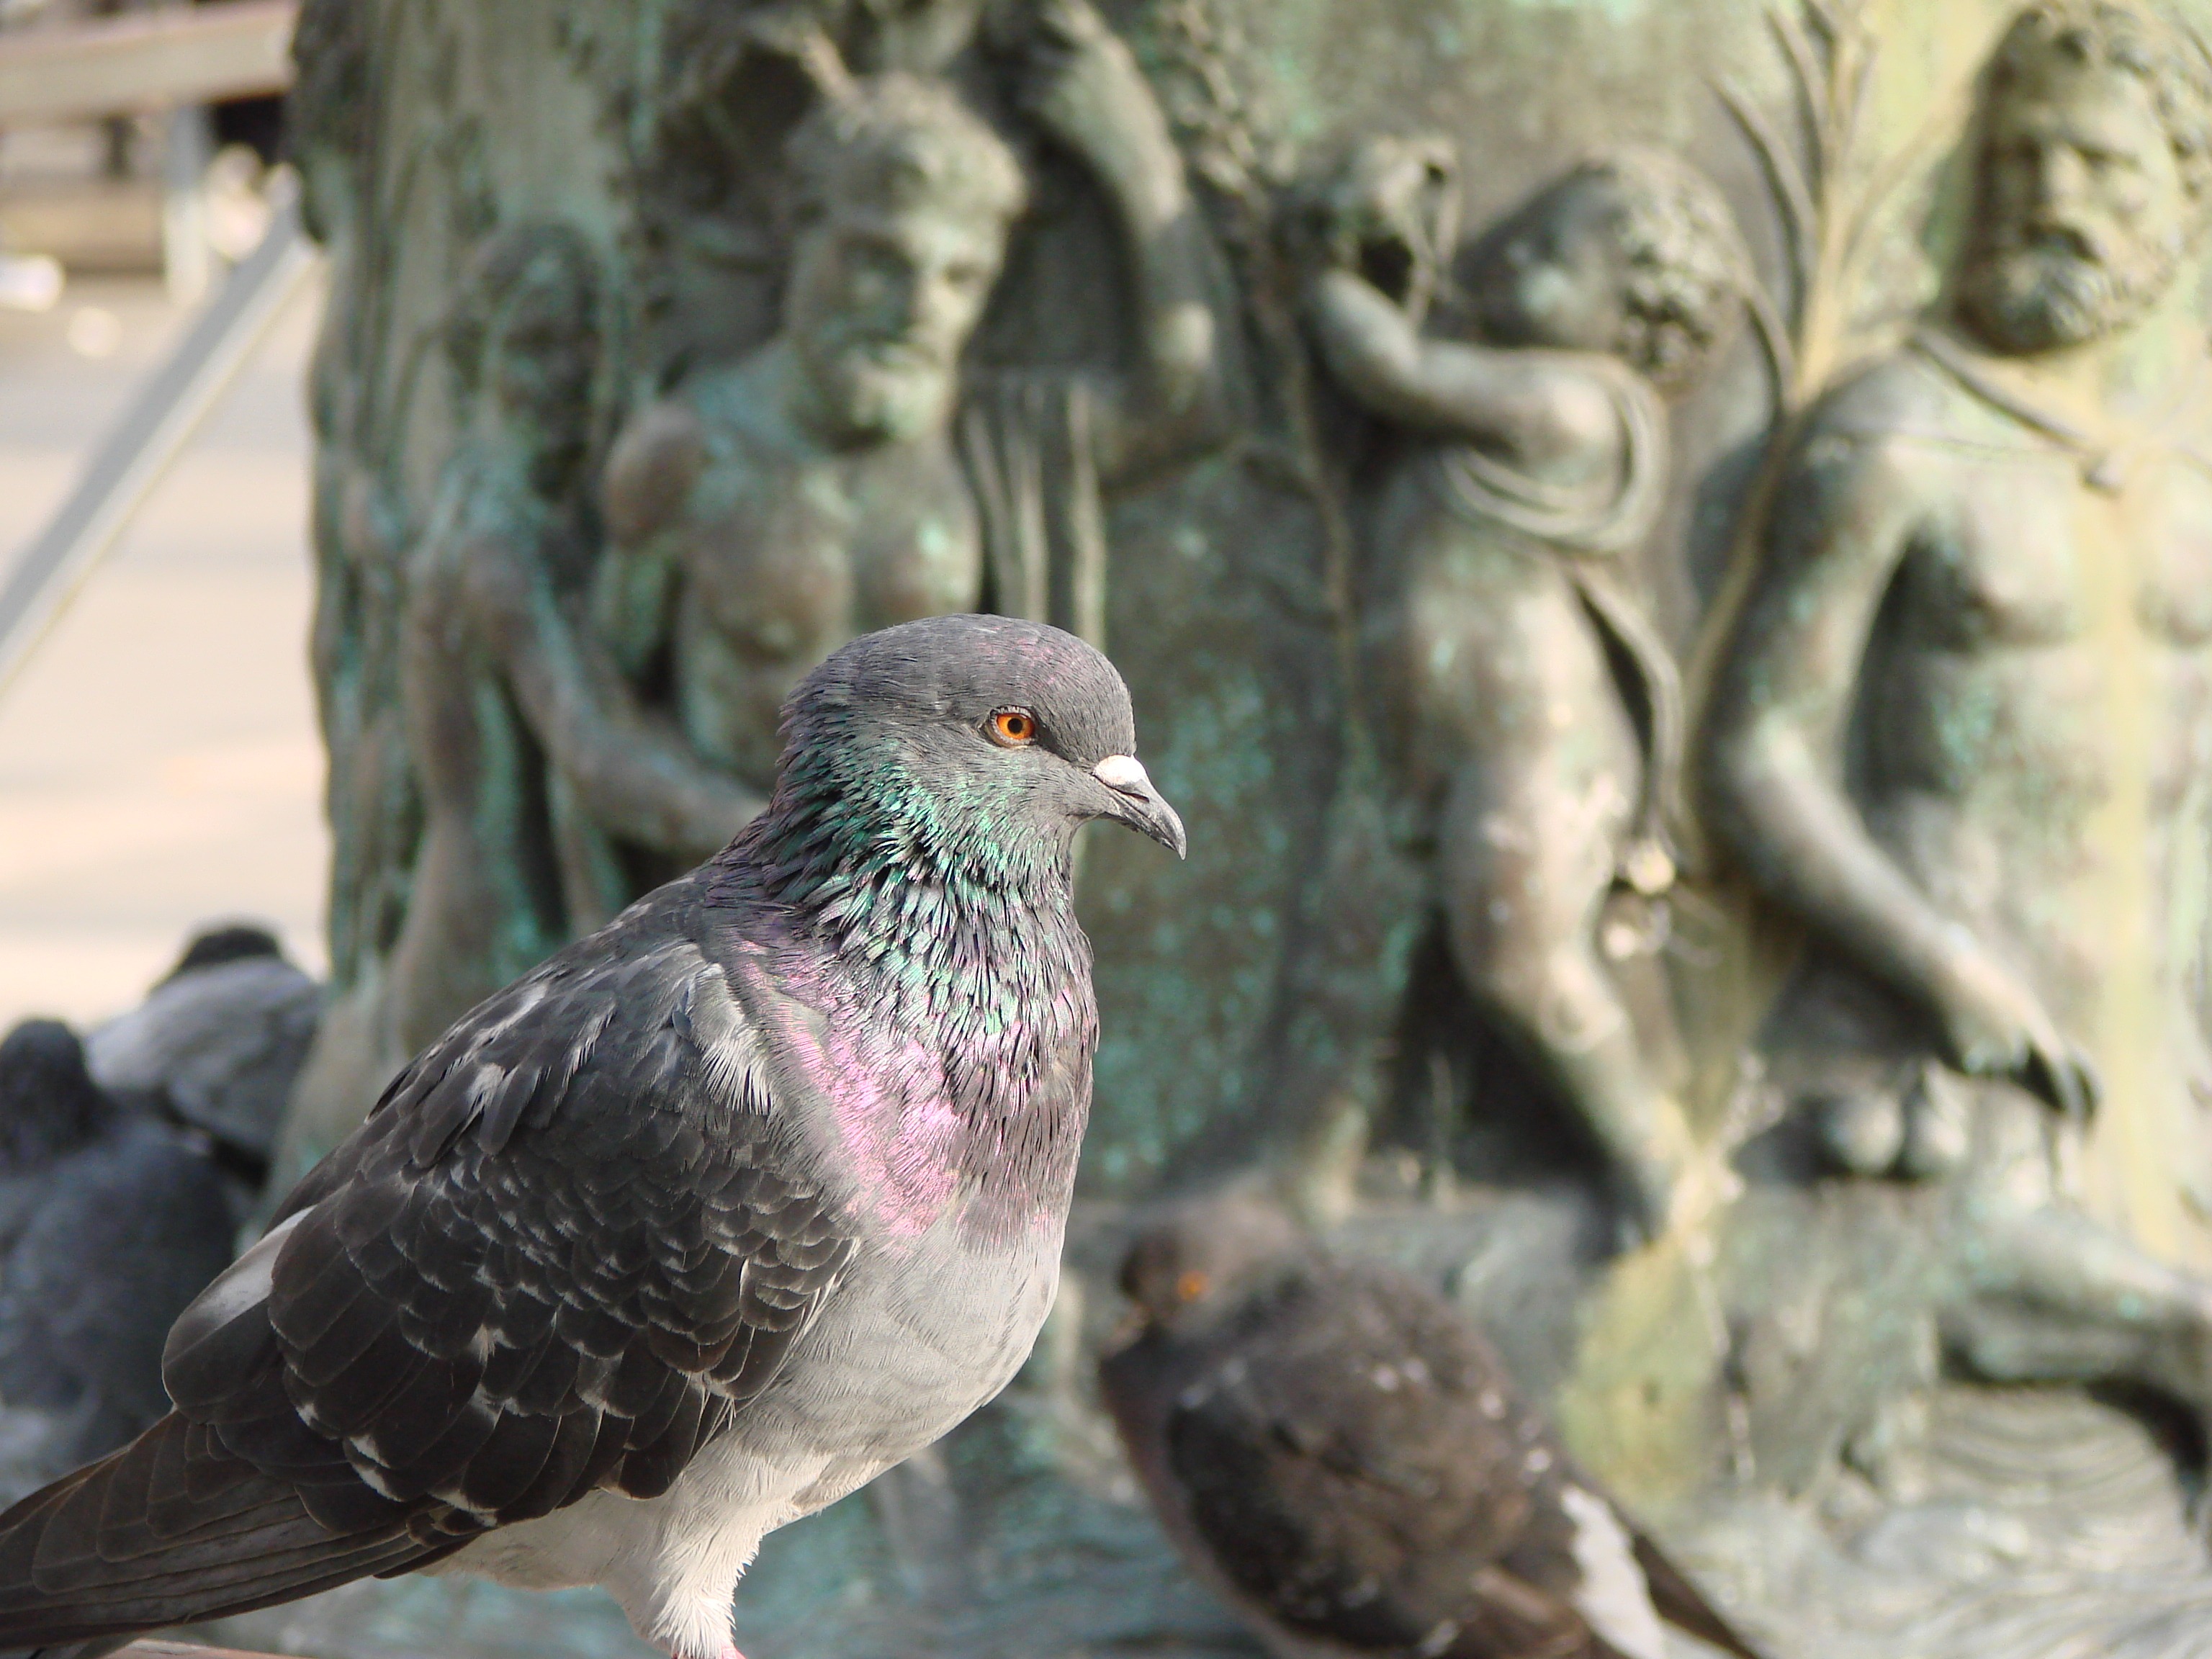
bird, wing, animal, monument, wildlife, standing, beak, venice, fauna, collar, pigeons, dove, vertebrate, perching bird, pigeons and doves, stock dove, bird pigeon